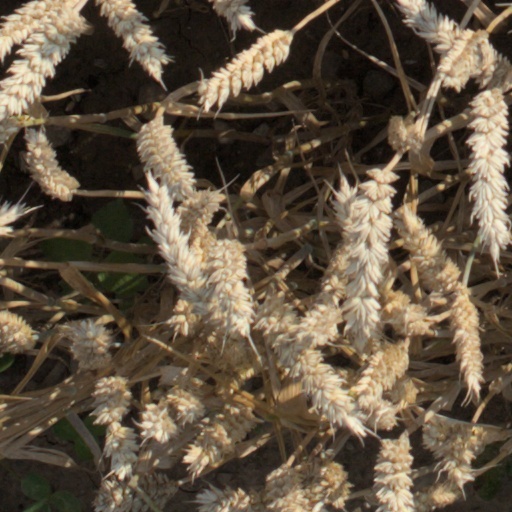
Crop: wheat